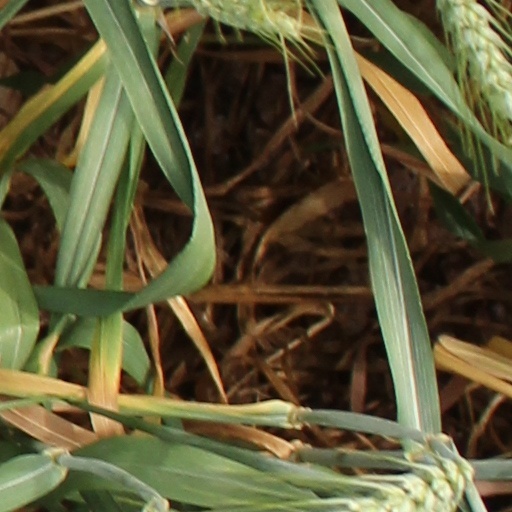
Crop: wheat